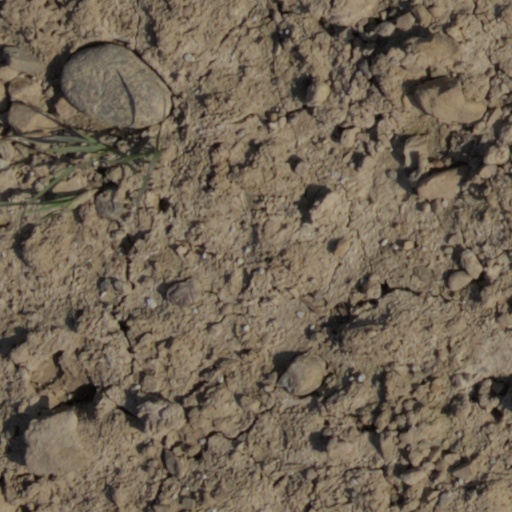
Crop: wheat